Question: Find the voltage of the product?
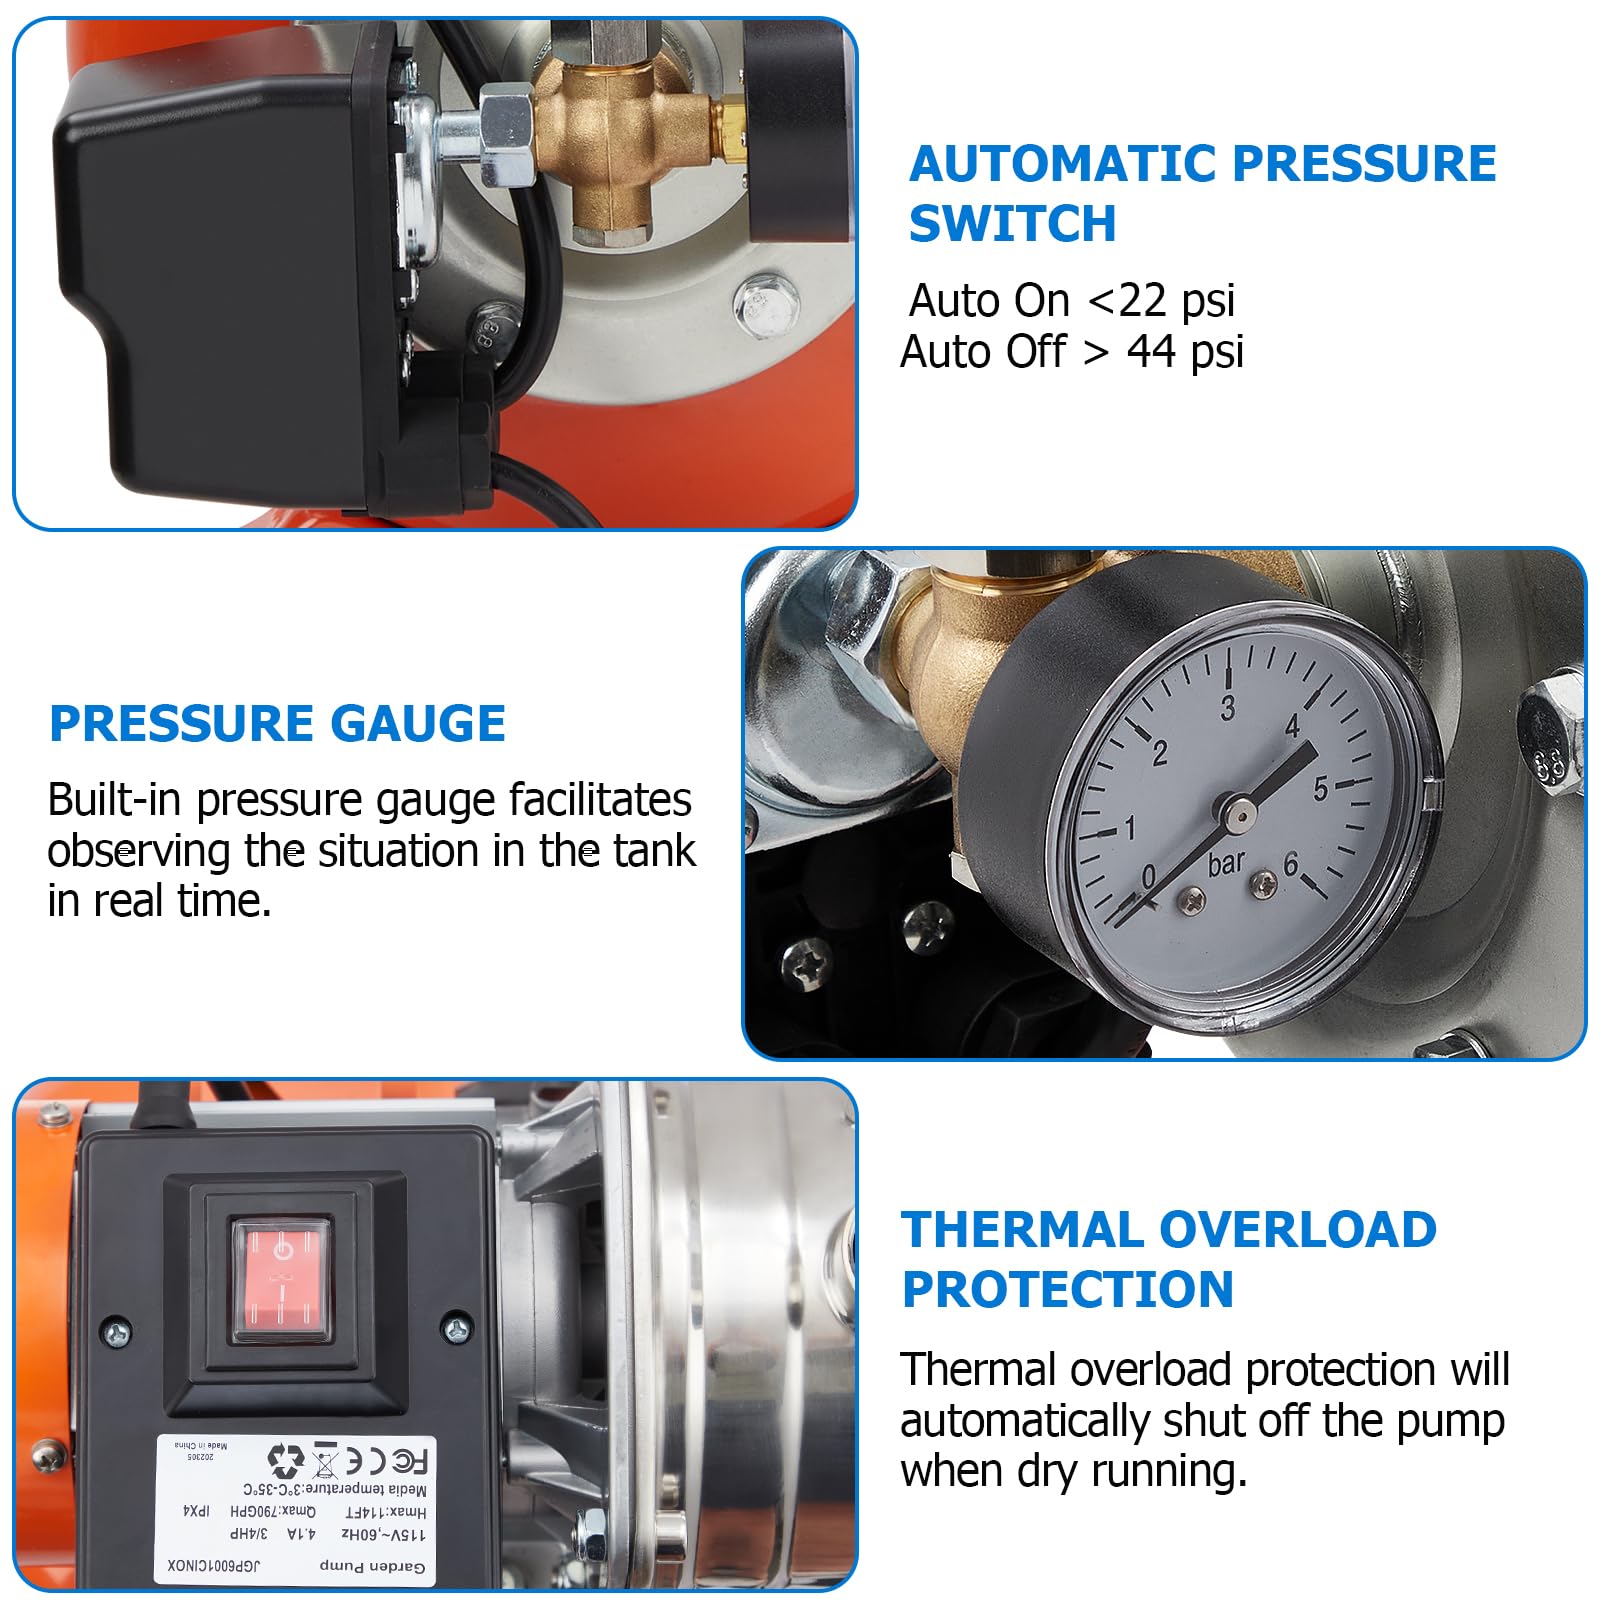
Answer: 115.0 volt